Bergen

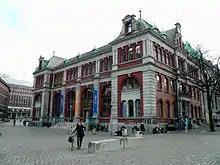
The stock exchange. Bergen Børs (est. 1813) erected its new building in 1861–1862; the building was sold in 1967.

At the same time as planned city expansion took place inside Bergen, its extra-municipal suburbs also grew rapidly. Wealthy citizens of Bergen had been living in Fana since the 19th century, but as the city expanded it became more convenient to settle in the municipality. Similar processes took place in Åsane and Laksevåg. Most of the homes in these areas are detached row houses, single family homes or small apartment buildings. After the surrounding municipalities were merged with Bergen in 1972, expansion has continued in largely the same manner, although the municipality encourages condensing near commercial centres, future Bergen Light Rail stations, and elsewhere.